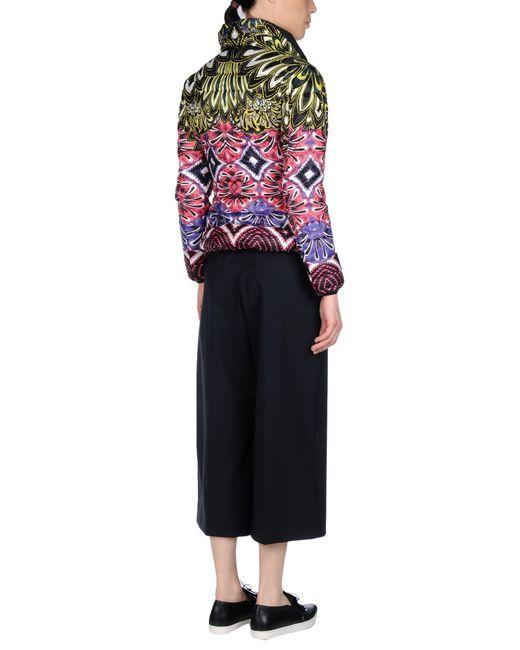
Bedrucktes Oberteil mit schwarzem Unterteil für Damen